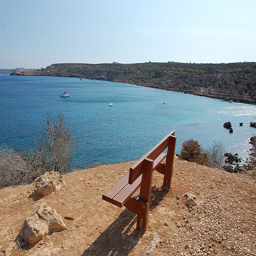
A bench on a cliff overlooking a calm bay
A wooden bench is on a hill near an ocean view.
A park bench overlooking a lake and forest.
A bench sits on a dirt hill overlooking a lake.
A wooden bench on the edge of a cliff.